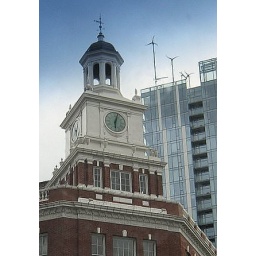
Clock tower in Portland. Windmills on the building recently installed.